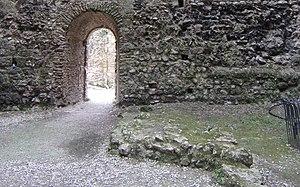
Vestiges du mur de refend du rez-de-chaussée.
Le site castral de Montbazon est un ensemble d'aménagements fortifiés situés sur la commune française de Montbazon dans le département d'Indre-et-Loire et la région Centre-Val de Loire.